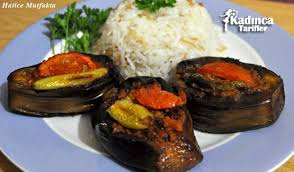
Yemek: karniyarik